First Messenian War

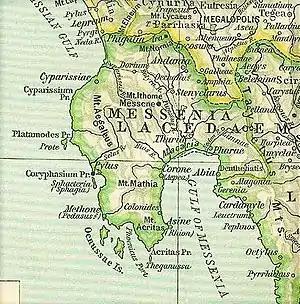
Ancient Messenia

The Peloponnese had been Achaean before the return of the Heracleidae in 1104 BC. The victorious Dorian commanders, who were Heraclids, divided the Peloponnese between them. Temenus took Argos, Cresphontes took Messenia and the twin sons of Aristodemus took Sparta. The previous ruling family of Messenia, the Neleides(descendants of Neleus), had emigrated with the Atreids, rulers of Mycenae and Argos, to Athens. Most of the Achaeans remained in place.